Jambada Hudugi

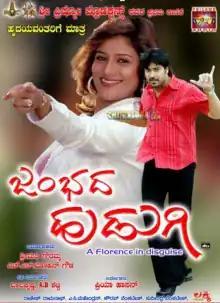
DVD cover

Jambada Hudugi is a 2007 Kannada-language romantic drama film directed by Priya Hassan. The film stars herself, Jai Akash, along with Yash in the lead roles. The film was commercially successful and ran for a hundred days. It also marked the on-screen debut of actor Yash.